Auguste Chaillou

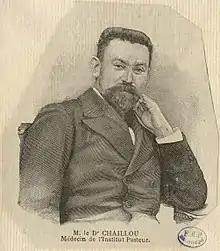

Auguste Chaillou (21 August 1866 – 23 April 1915) was a French biologist and physician born in Parennes in the department of Sarthe. He worked at the Hôpital des Enfants-Malades, and for most of his career was associated with the Pasteur Institute in Paris.